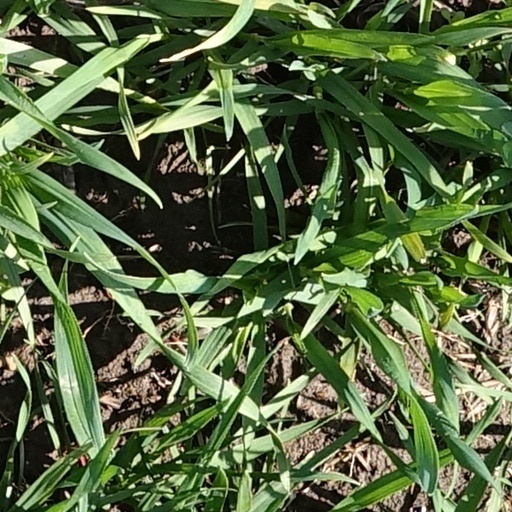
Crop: wheat